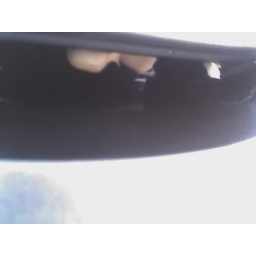
mayo under jenna's car door handle